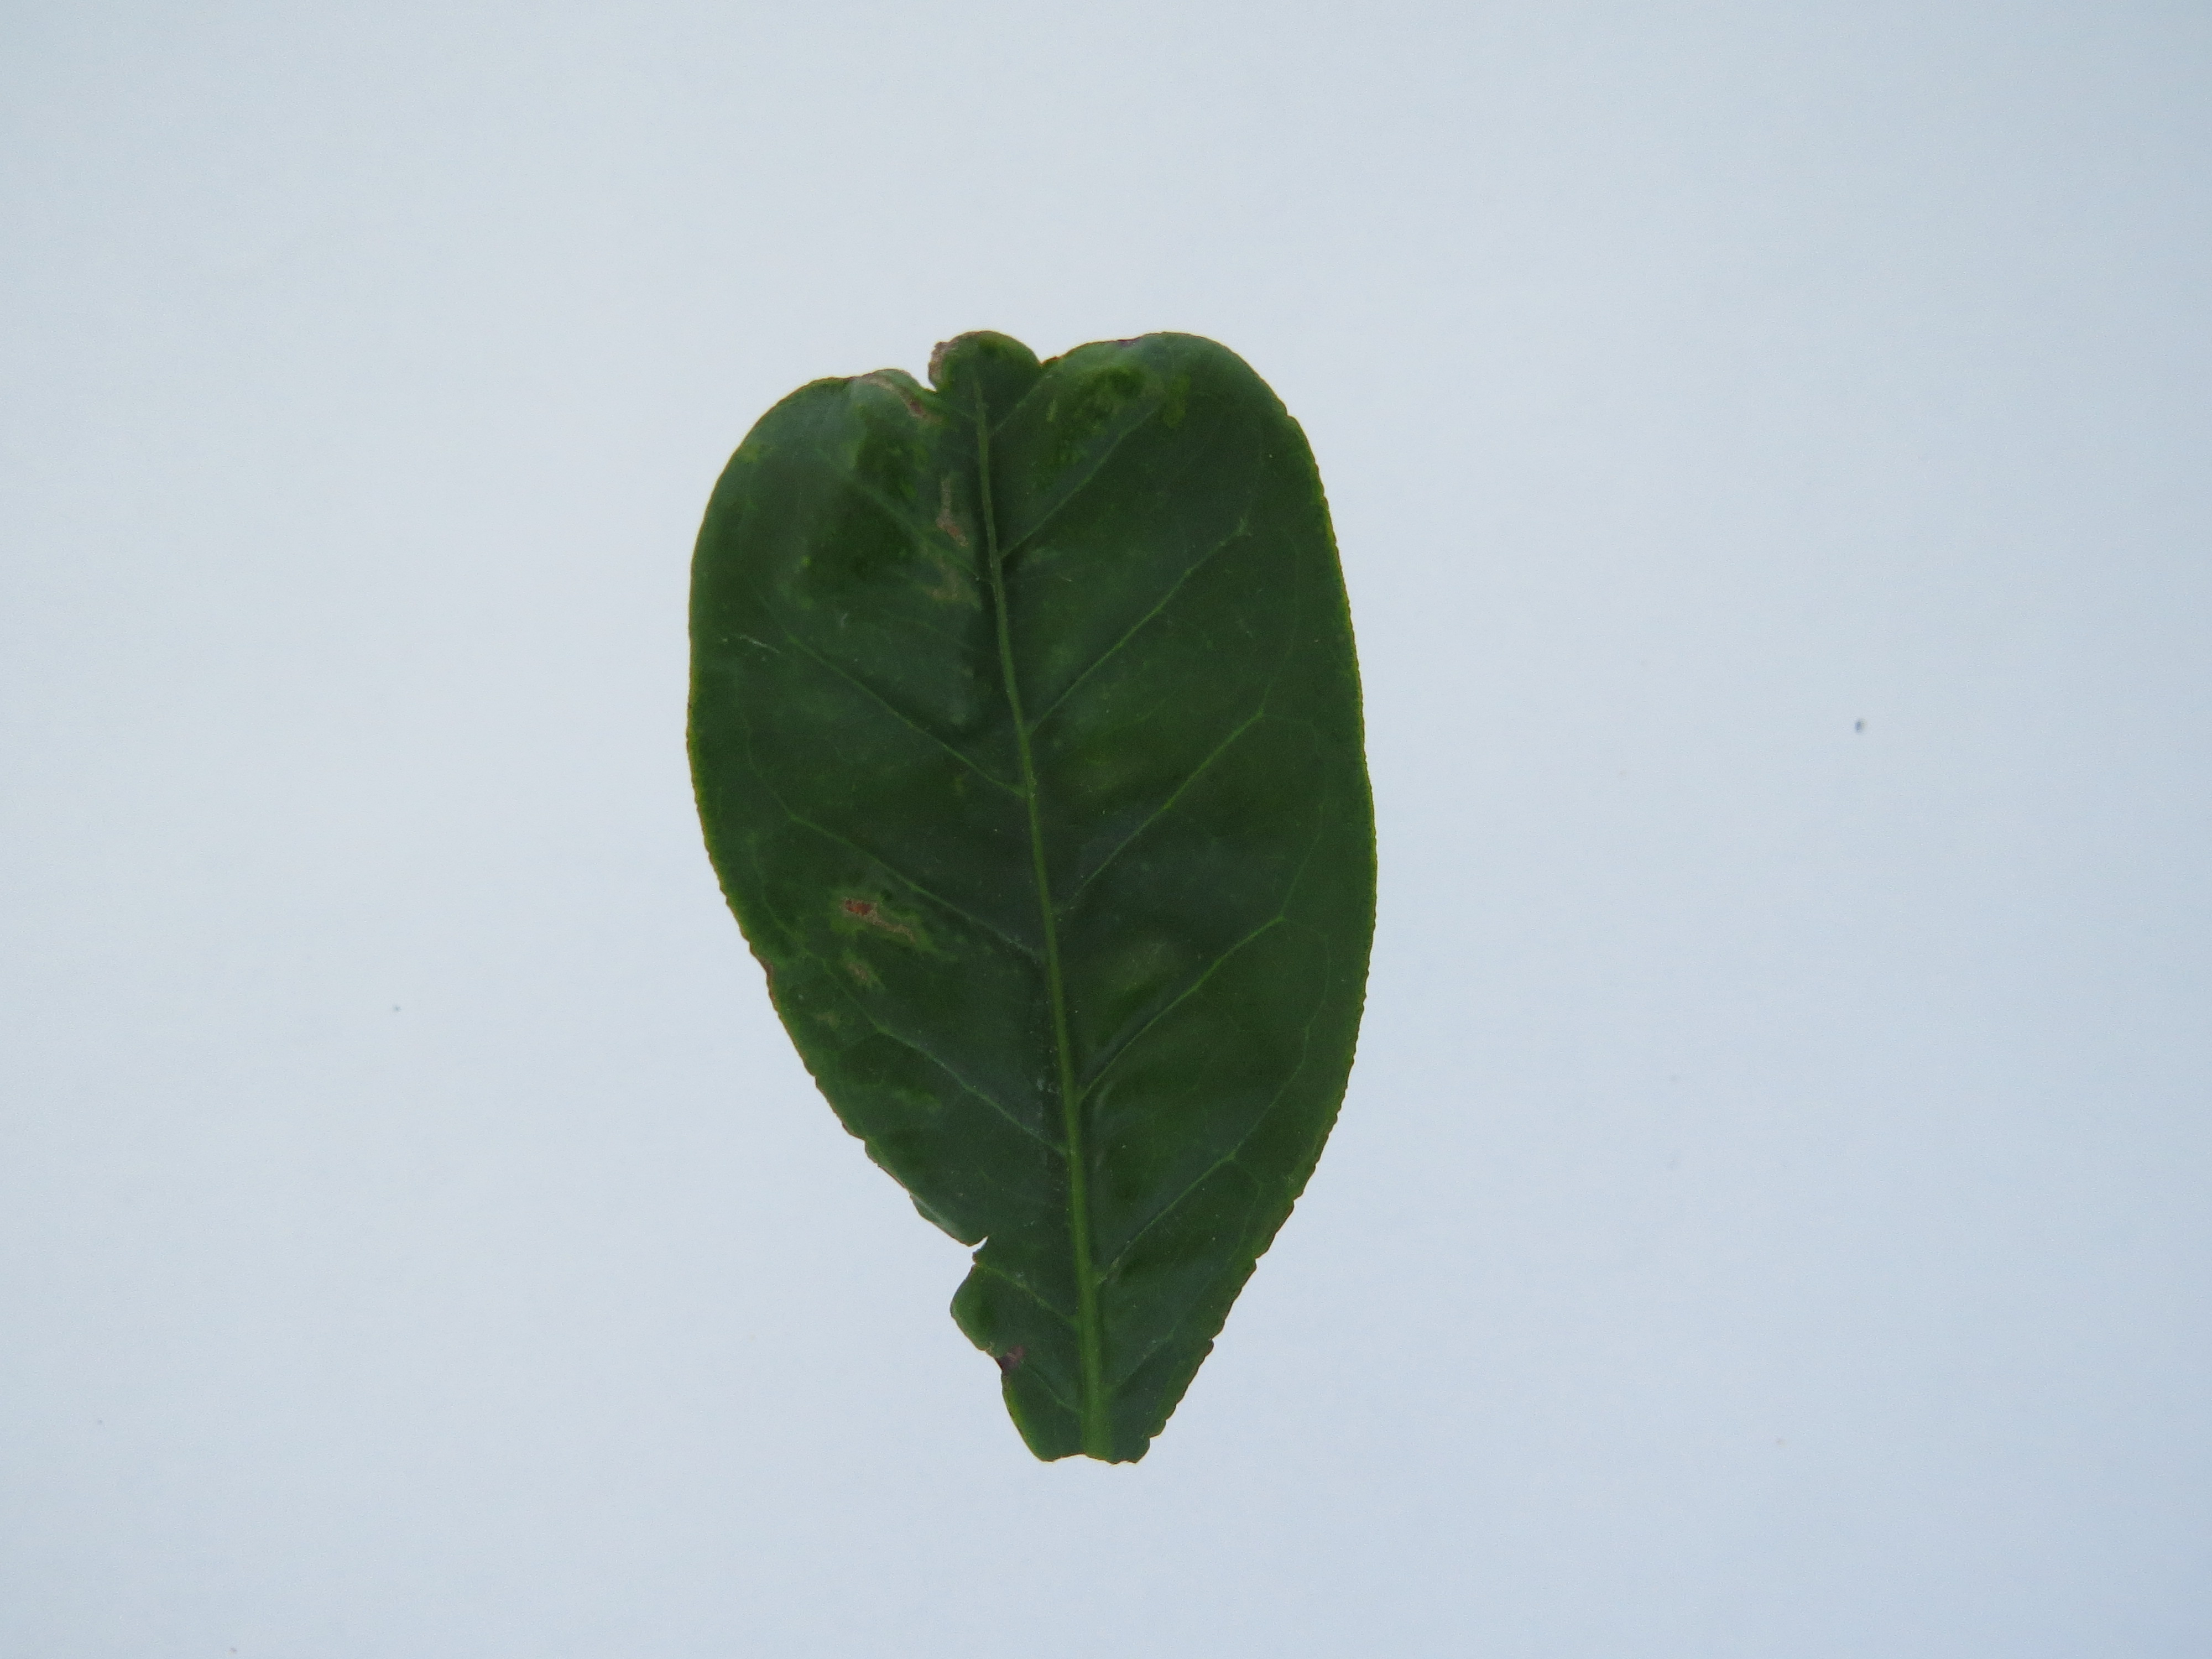
Label: boron-B